Long Island Motor Parkway

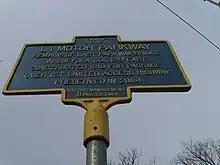
Historical marker for the Long Island Motor Parkway in Melville.

Roadway design advances of the 1920s rendered the road obsolete less than 20 years after construction. At the same time Robert Moses was planning the Northern State Parkway. In 1929, the owners and some Long Island officials proposed that New York State should buy the road and integrate it into the state parkway system, despite its narrow roadway (varying from 16 to 22 feet wide) and steep bridges not meeting new standards. Moses opposed the idea, stating that the Long Island Motor Parkway had been "a white elephant for the last twenty years" and that it would need significant reconstruction to integrate it into the state parkway system.